Kęstutis Bulota

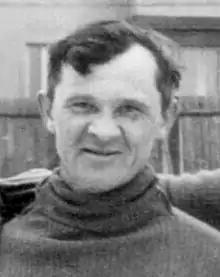
Kęstutis Bulota

Kęstutis Bulota (23 October 1896 – 1941) was a Lithuanian multi-sport athlete who participated in the 1928 Winter Olympics in speed skating. In 1922 and 1923 he played for the LFLS Kaunas football club. He was the Lithuanian champion in multiple sports, including holding national records in racewalking, the triple jump, and relay sprinting.